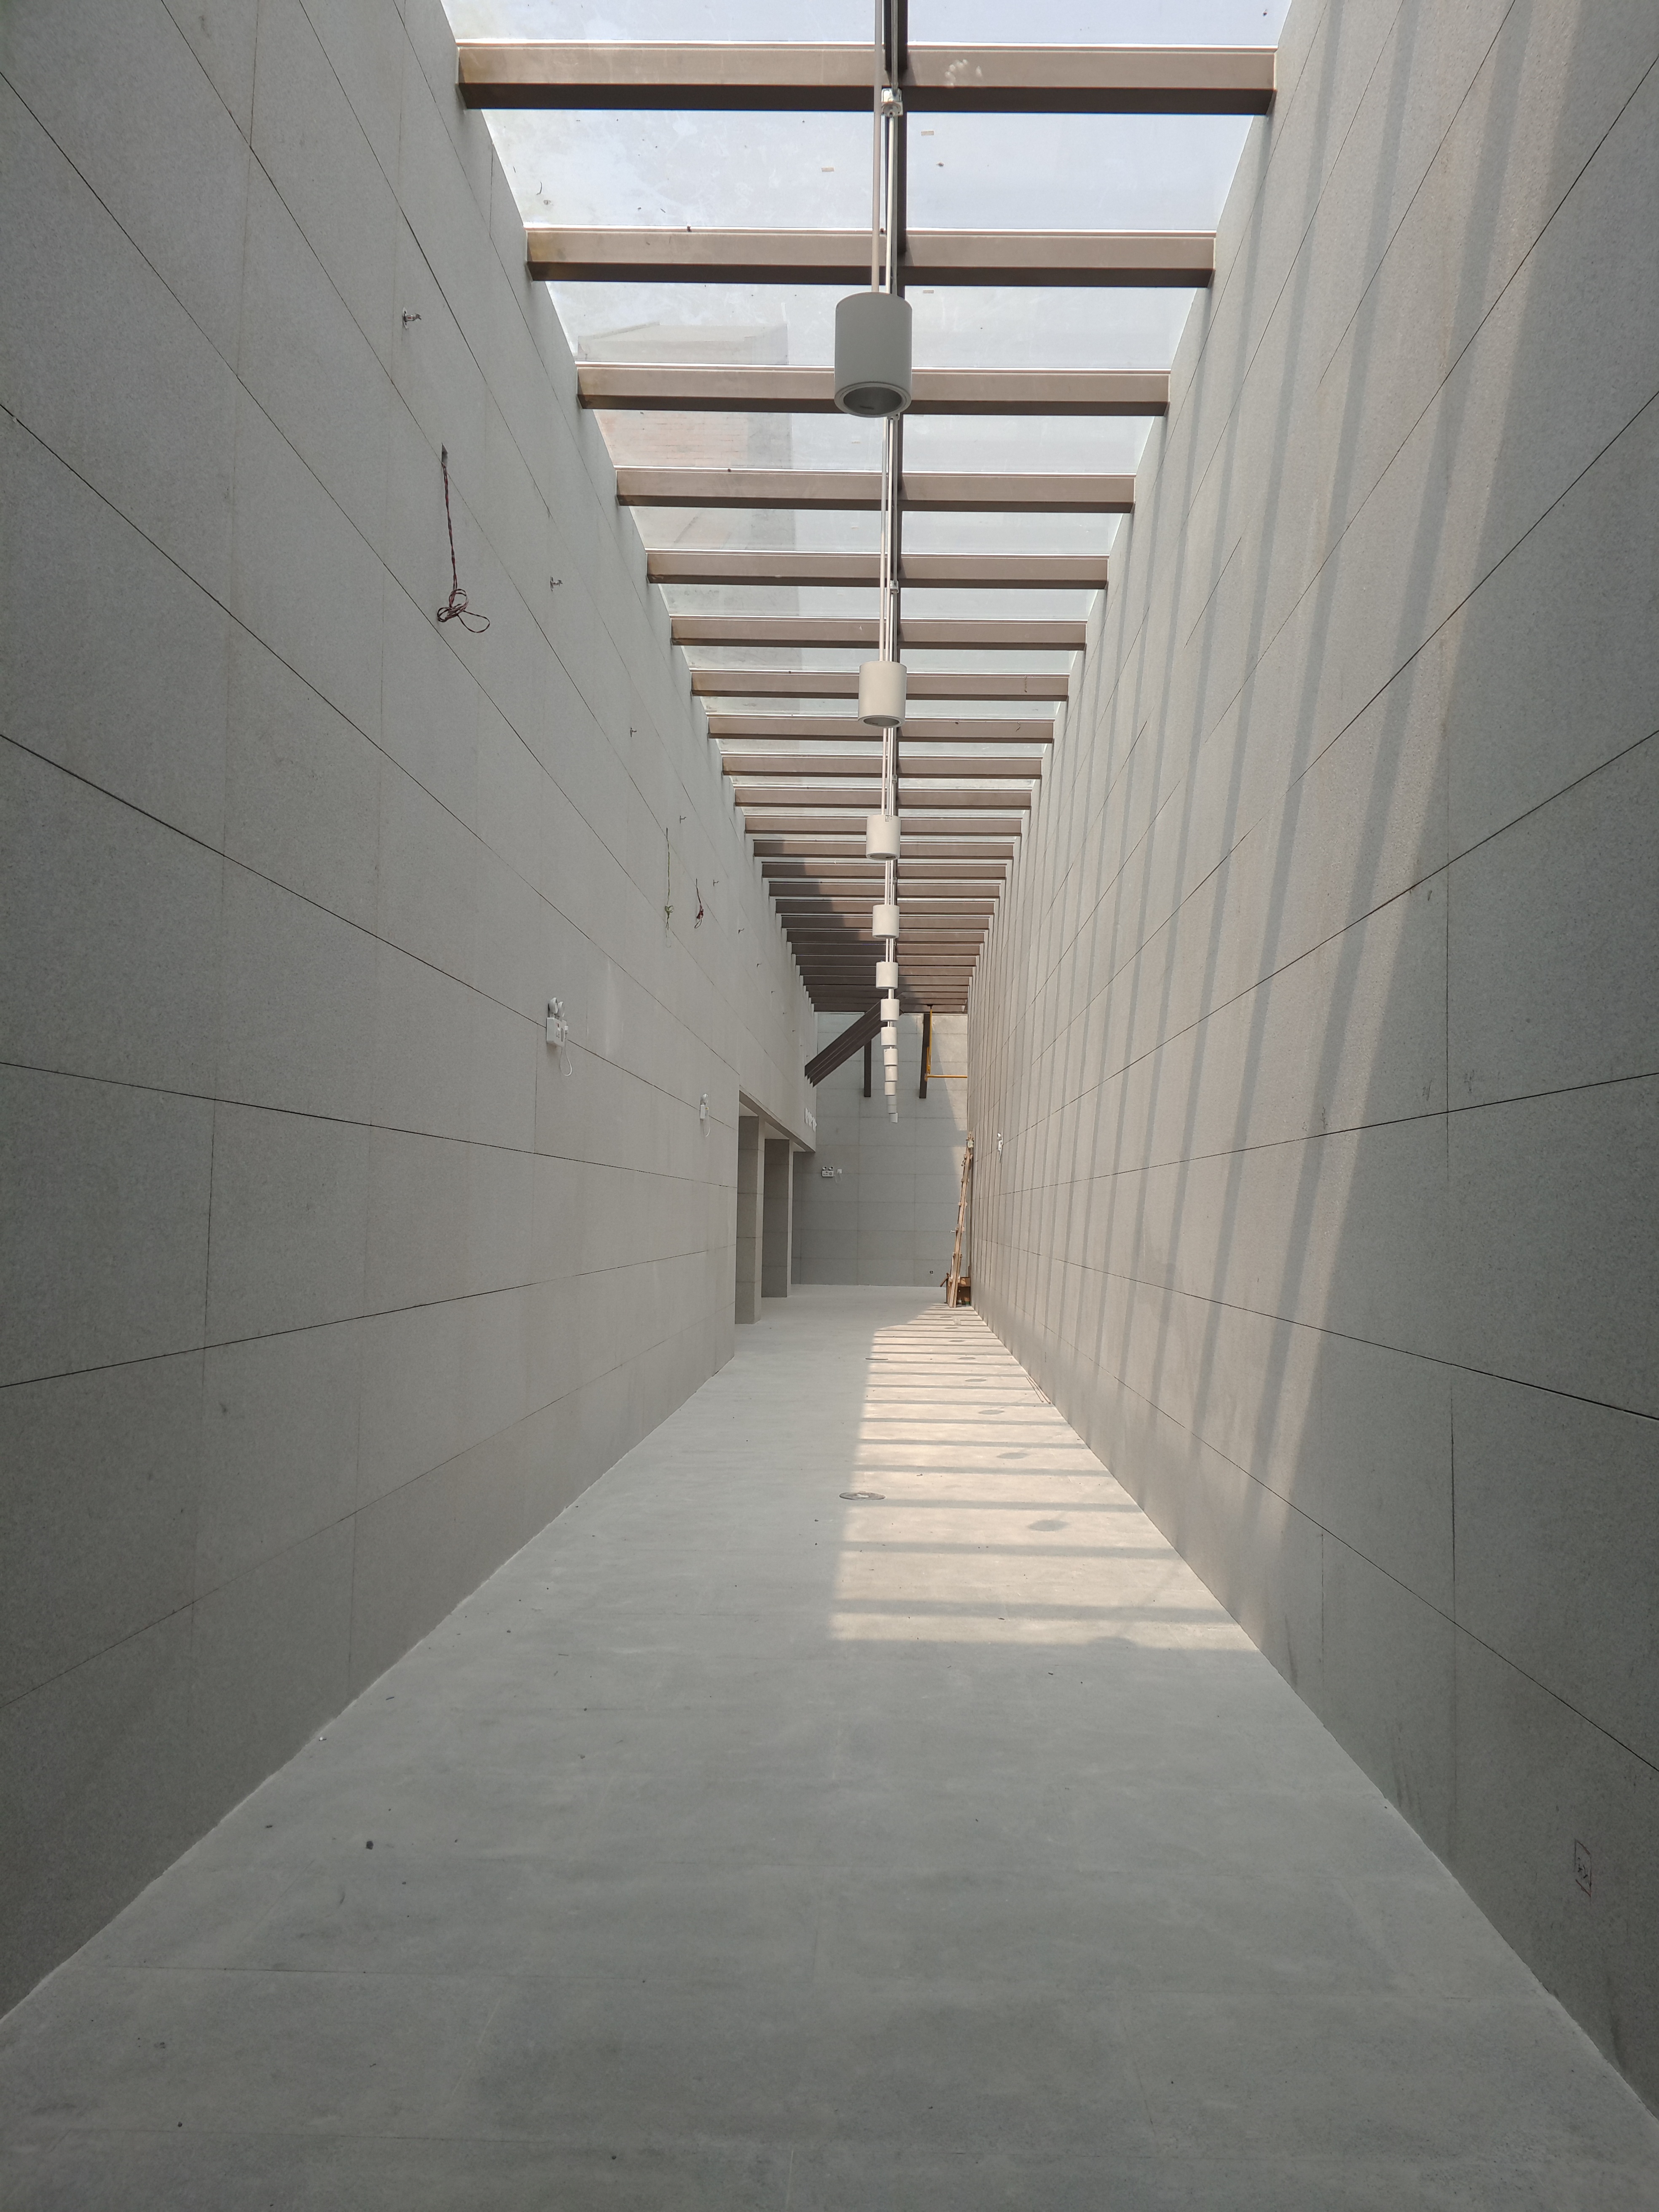
architecture, wood, floor, wall, subway, hall, symmetry